Barber coinage

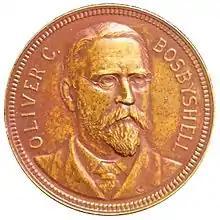
Philadelphia Mint Superintendent Oliver Bosbyshell, Medal by Assistant Engraver George T. Morgan

Three days before the signing of the 1890 act, Barber wrote to the superintendent of the Philadelphia Mint, Oliver Bosbyshell, setting forth proposed terms of a competition to select new coin designs. Barber suggested that entrants be required to submit models, as opposed to drawings, and that the designs be in low relief, which was used for coins. He proposed that the entries include the lettering and denomination, as submissions without them would not adequately show the appearance of the finished coin. He received a reply that due to other work, the Mint would not be able to address the question until the spring of 1891.